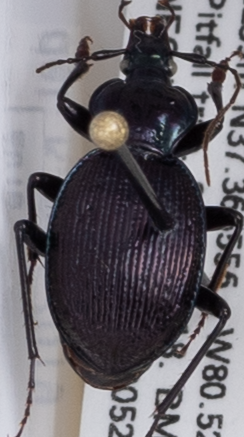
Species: Sphaeroderus canadensis lengi
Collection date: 2018-05-22
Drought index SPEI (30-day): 1.466
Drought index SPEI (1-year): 0.554
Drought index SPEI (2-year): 0.678